Australian English

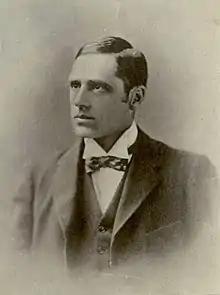
Bush poets such as Banjo Paterson captured the Australian vocabulary of the 19th century in their bush ballads.

Internationally well-known examples of Australian terminology include "outback", meaning a remote, sparsely populated area, "the bush", meaning either a native forest or a country area in general, and "g'day", a greeting. "Dinkum", or "fair dinkum" means "true", "legitimate" or "is that true?", among other things, depending on context and inflection. The derivative "dinky-di" means "true" or devoted: a "dinky-di Aussie" is a "true Australian".